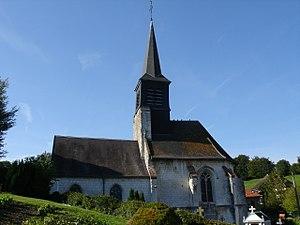
Église de Saint-Denoeux This building is classé au titre des Monuments Historiques. It is indexed in the Base Mérimée, a database of architectural heritage maintained by the French Ministry of Culture,